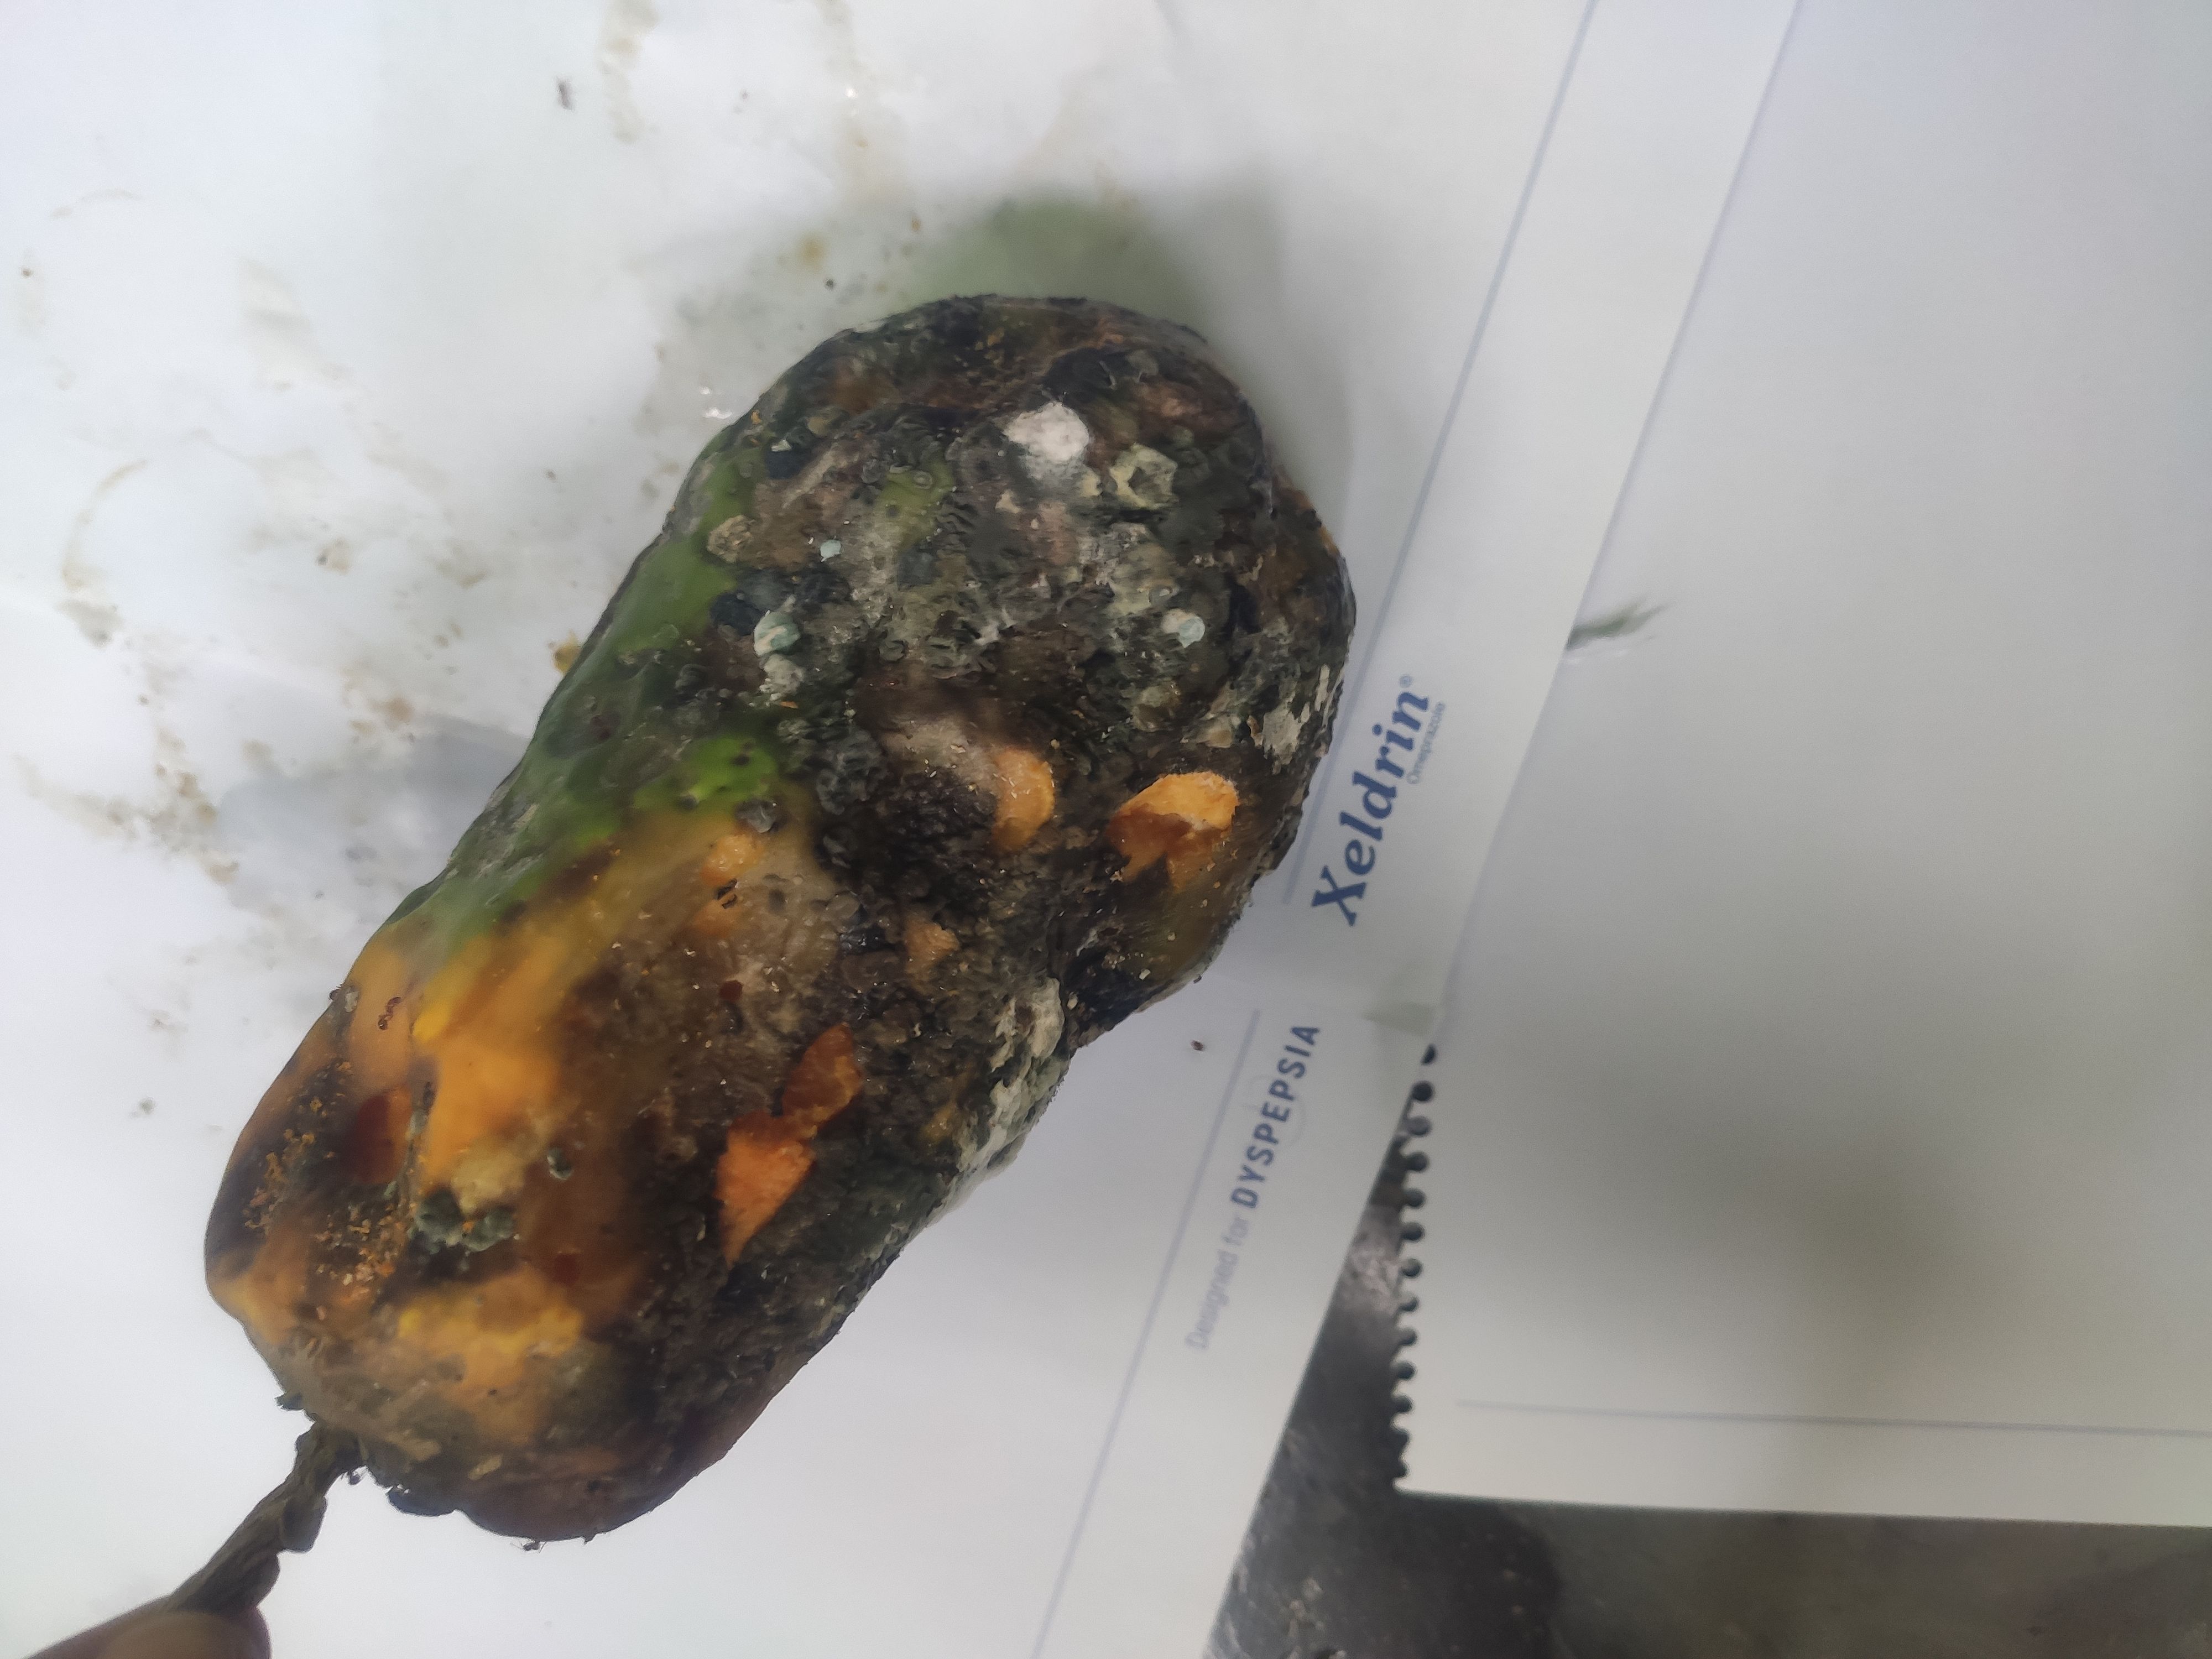
Fruit: papayas
Grade: 3rd-grade